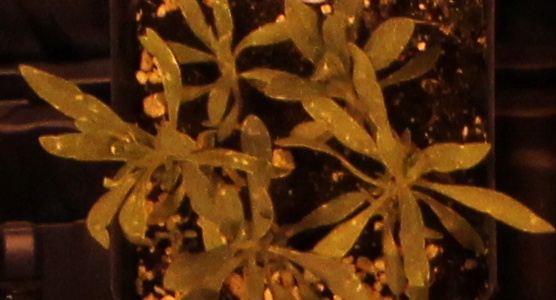
Label: Kochia